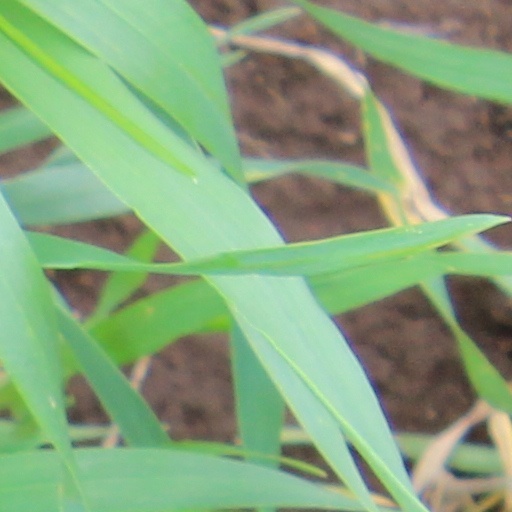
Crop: wheat